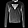
Label: Pullover